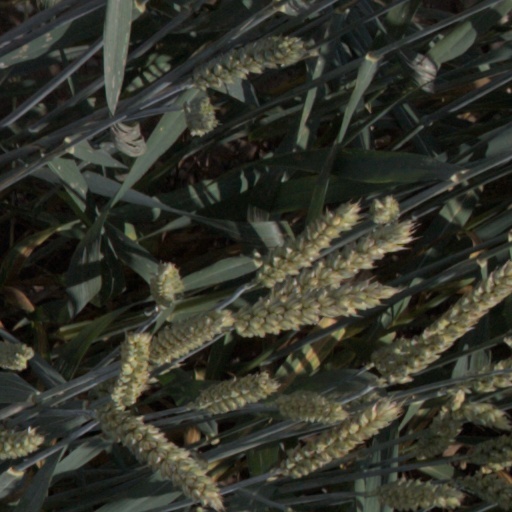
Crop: wheat